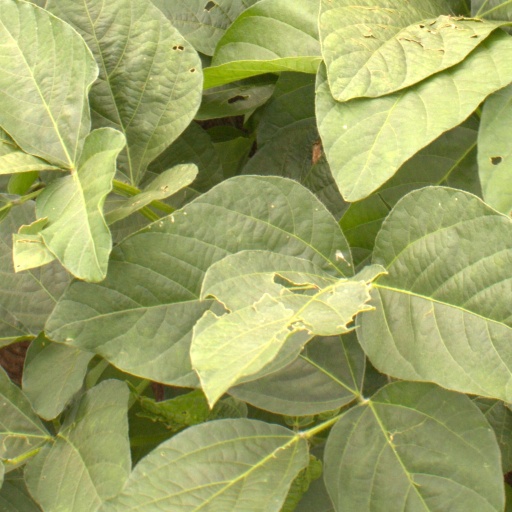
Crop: soybean